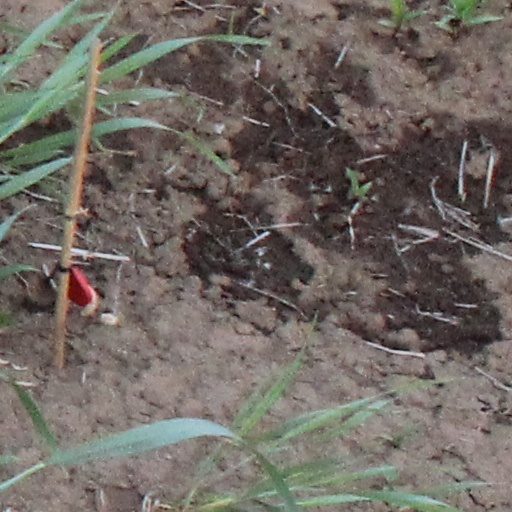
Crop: wheat